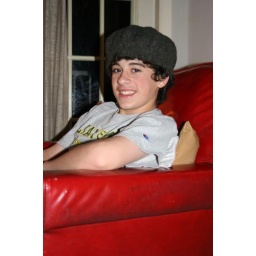
monkey in chair